Prey (2022 film)

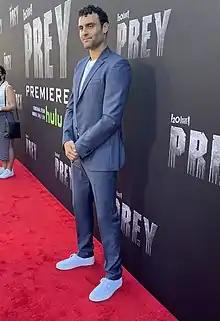
Dane DiLiegro at the premiere of "Prey"

"Prey" premiered at San Diego Comic-Con on July 21, 2022, during an exclusive screening hosted by "Collider", and was released by 20th Century Studios as a Hulu original film on August 5. It was also released on Disney+ Hotstar in Southeast Asian territories, on Star+ in Latin America and on Disney+ as part of the Star content hub in other international territories. The film was released on DVD, Blu-ray, and Ultra HD Blu-ray on October 3, 2023.